J. P. Macura

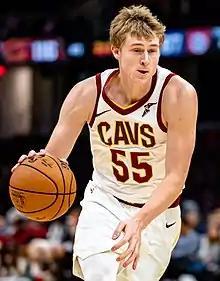
Macura with the Cleveland Cavaliers in 2019

J. P. Macura (born June 5, 1995) is an American professional basketball player for Treviso Basket of the Lega Basket Serie A (LBA). He played college basketball for Xavier University.